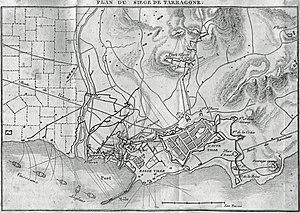
Le siège de Tarragone oppose les Français commandés par le maréchal Suchet aux Espagnols sous les ordres du général Senen de Contreras, gouverneur militaire de la ville. Le siège débute le 4 mai 1811. La prise de Tarragone a lieu le 28 juin 1811.